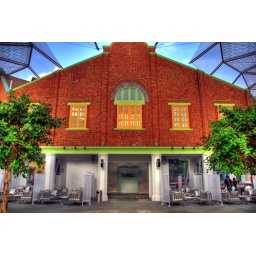
A cool new restaurant/bar in Clark Quay, Singapore. Customers/patients sit on silver hospital beds or gold wheelchairs.